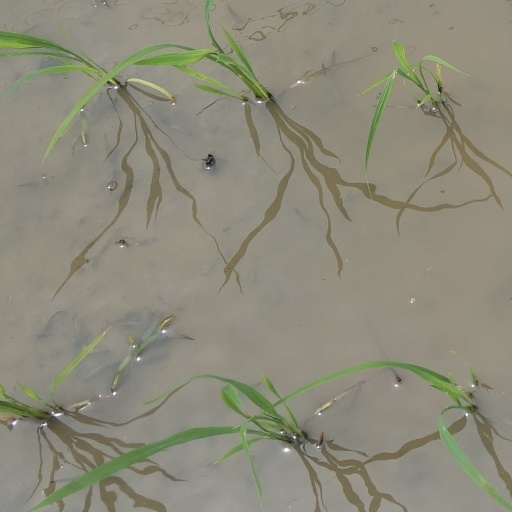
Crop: rice